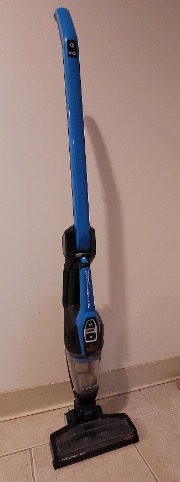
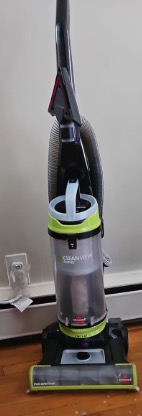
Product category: items_vacuum
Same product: no